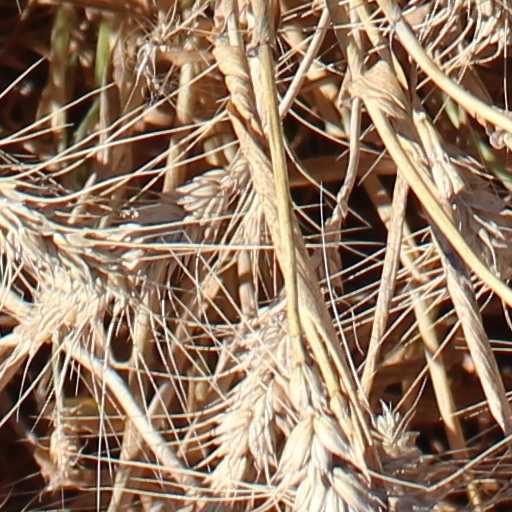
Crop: wheat